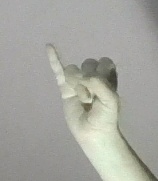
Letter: meem